Conscription

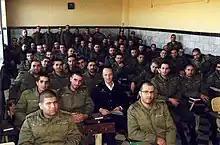
Conscription in Iran

During the Great Patriotic War, the Red Army conscripted nearly 30 million men.